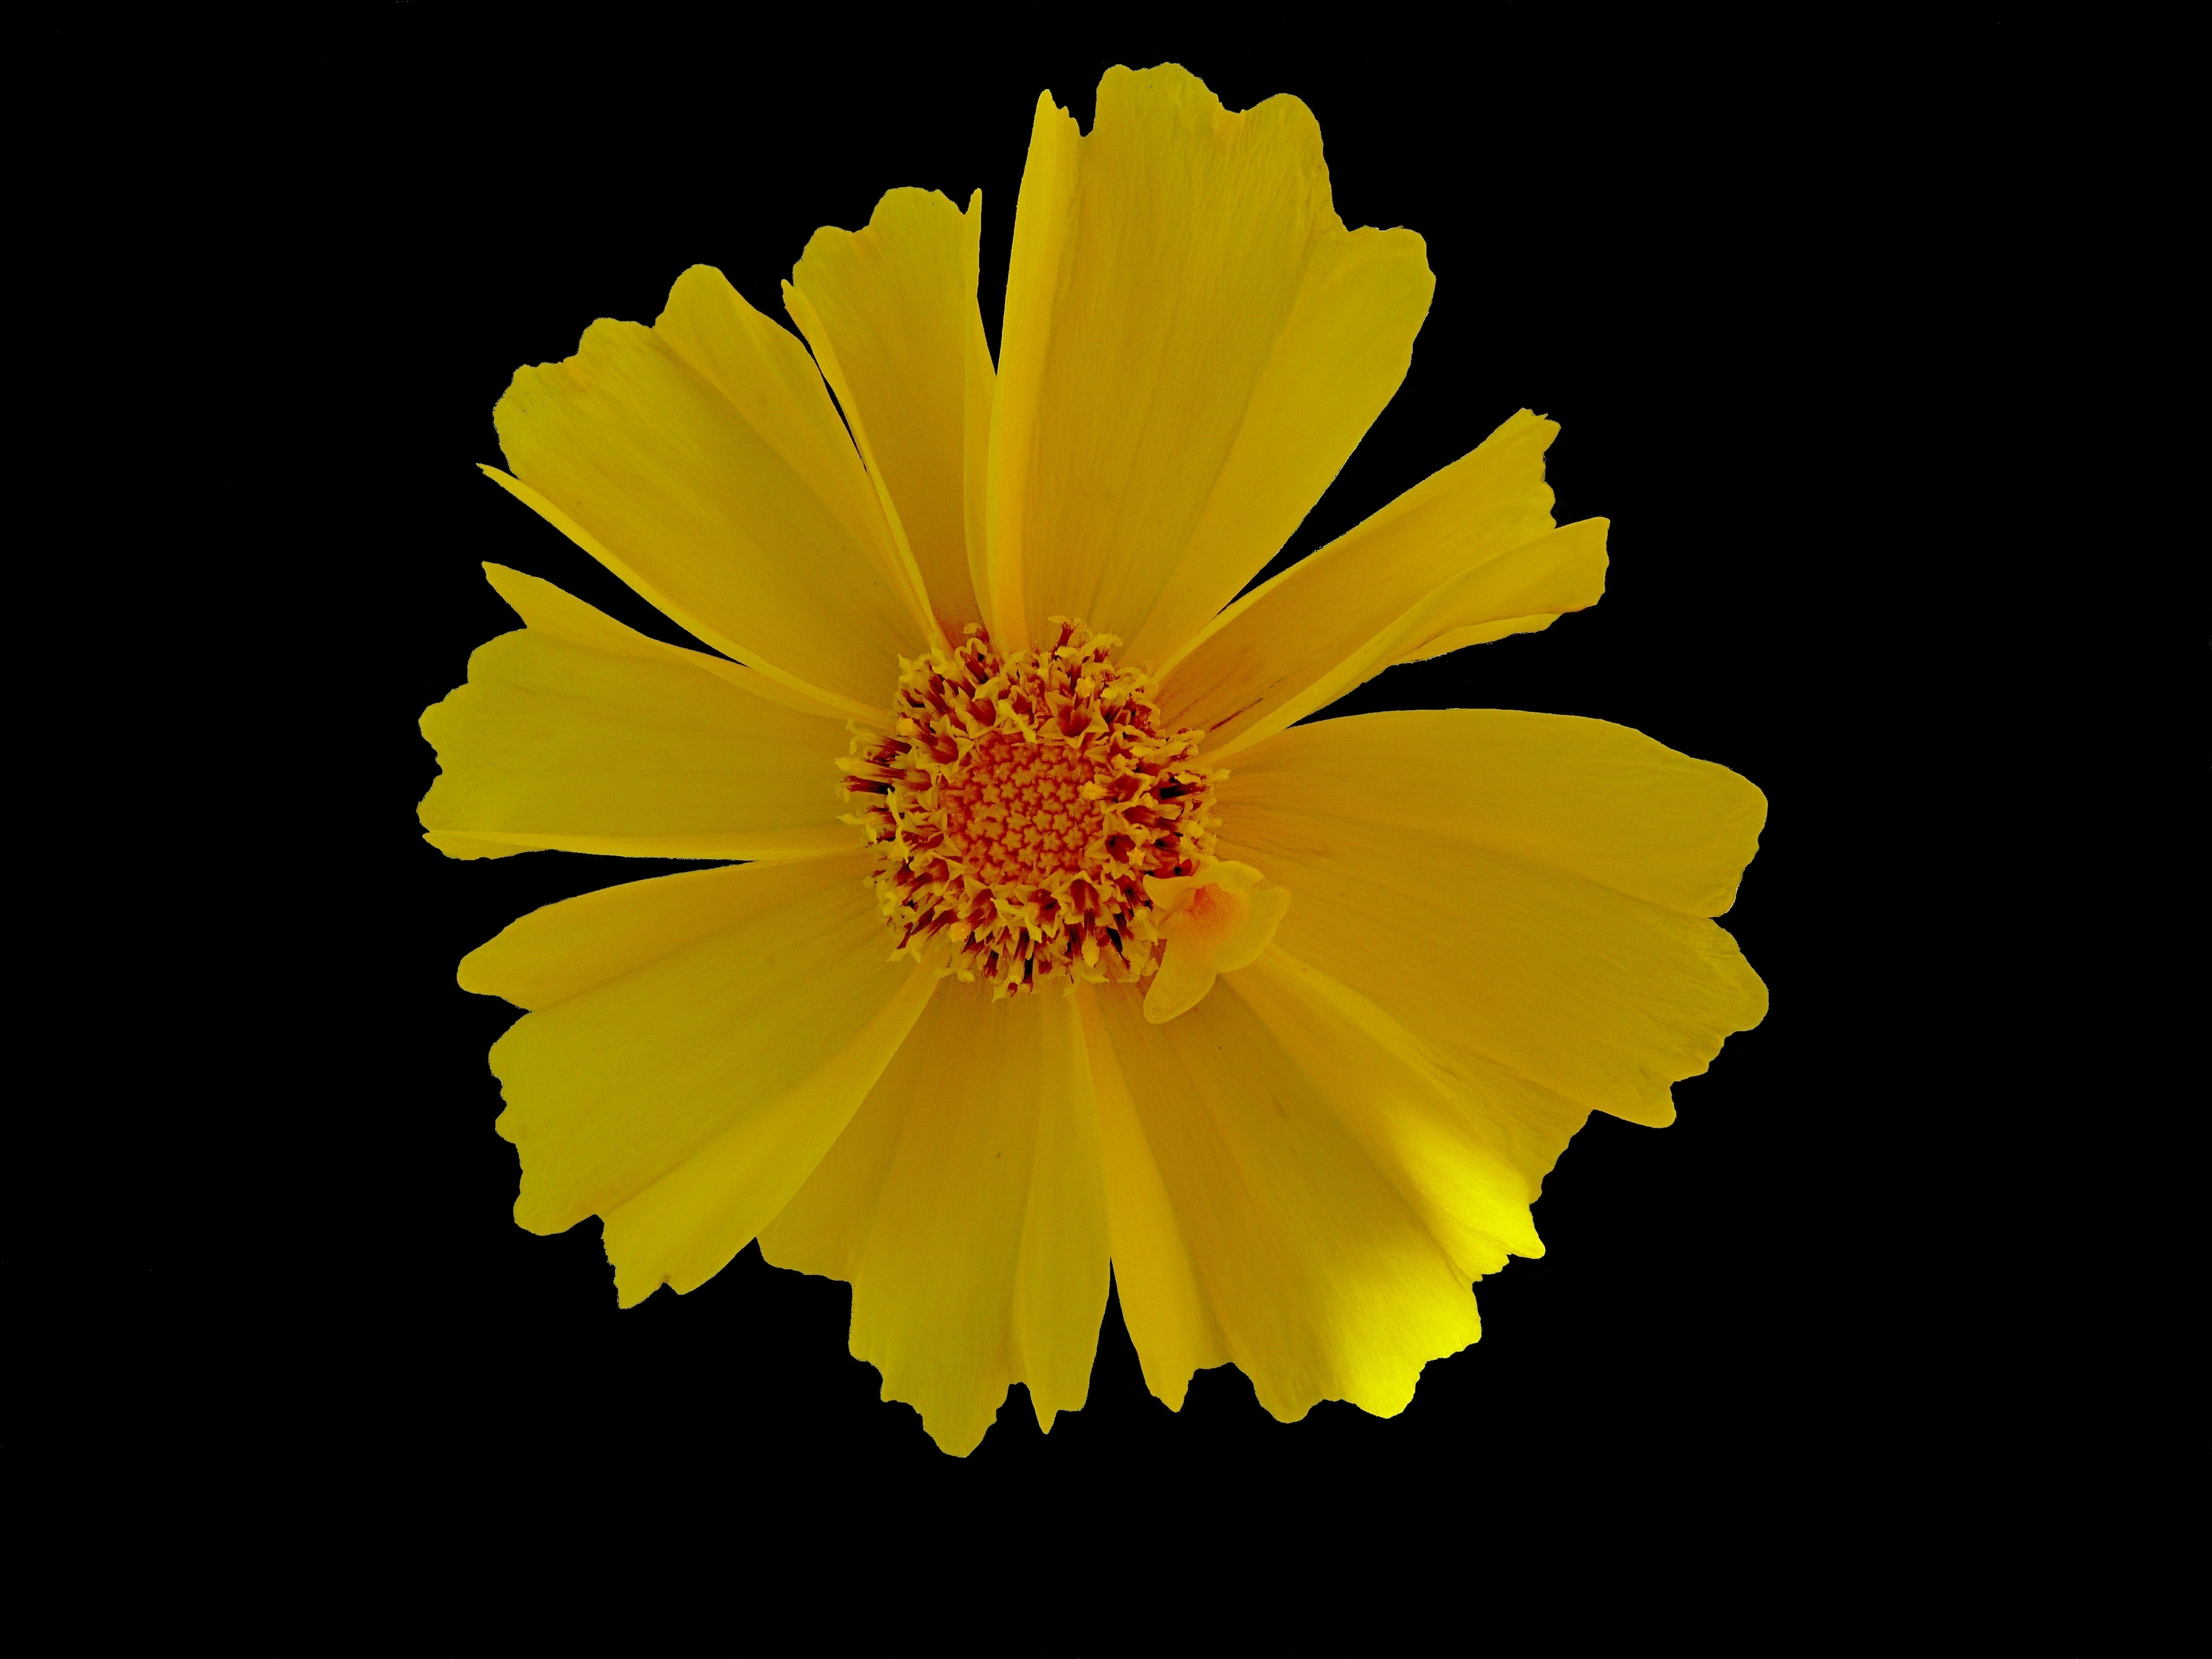
nature, plant, flower, petal, spring, macro, yellow, garden, flora, flowers, gerbera, macro photography, flowering plant, daisy family, plant stem, land plant